Gertrude Sandmann

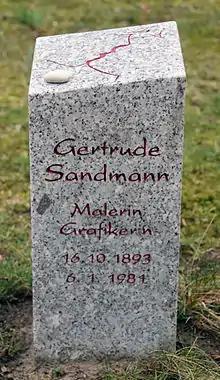
Sandmann's Grave

Sandmann was born into a wealthy family in Tiergarten, an affluent suburb of Berlin. Her family was wealthy and until the Nazi's came to power was assimilated into German society, evidenced by the fact that her father was a commercial judge and a civil deputy. Her father's wealth came from ownership of plantations in East Africa and as a liquor industry manufacturer. Her father died in 1917. She had a sister and stayed with her mother until her death in 1939.